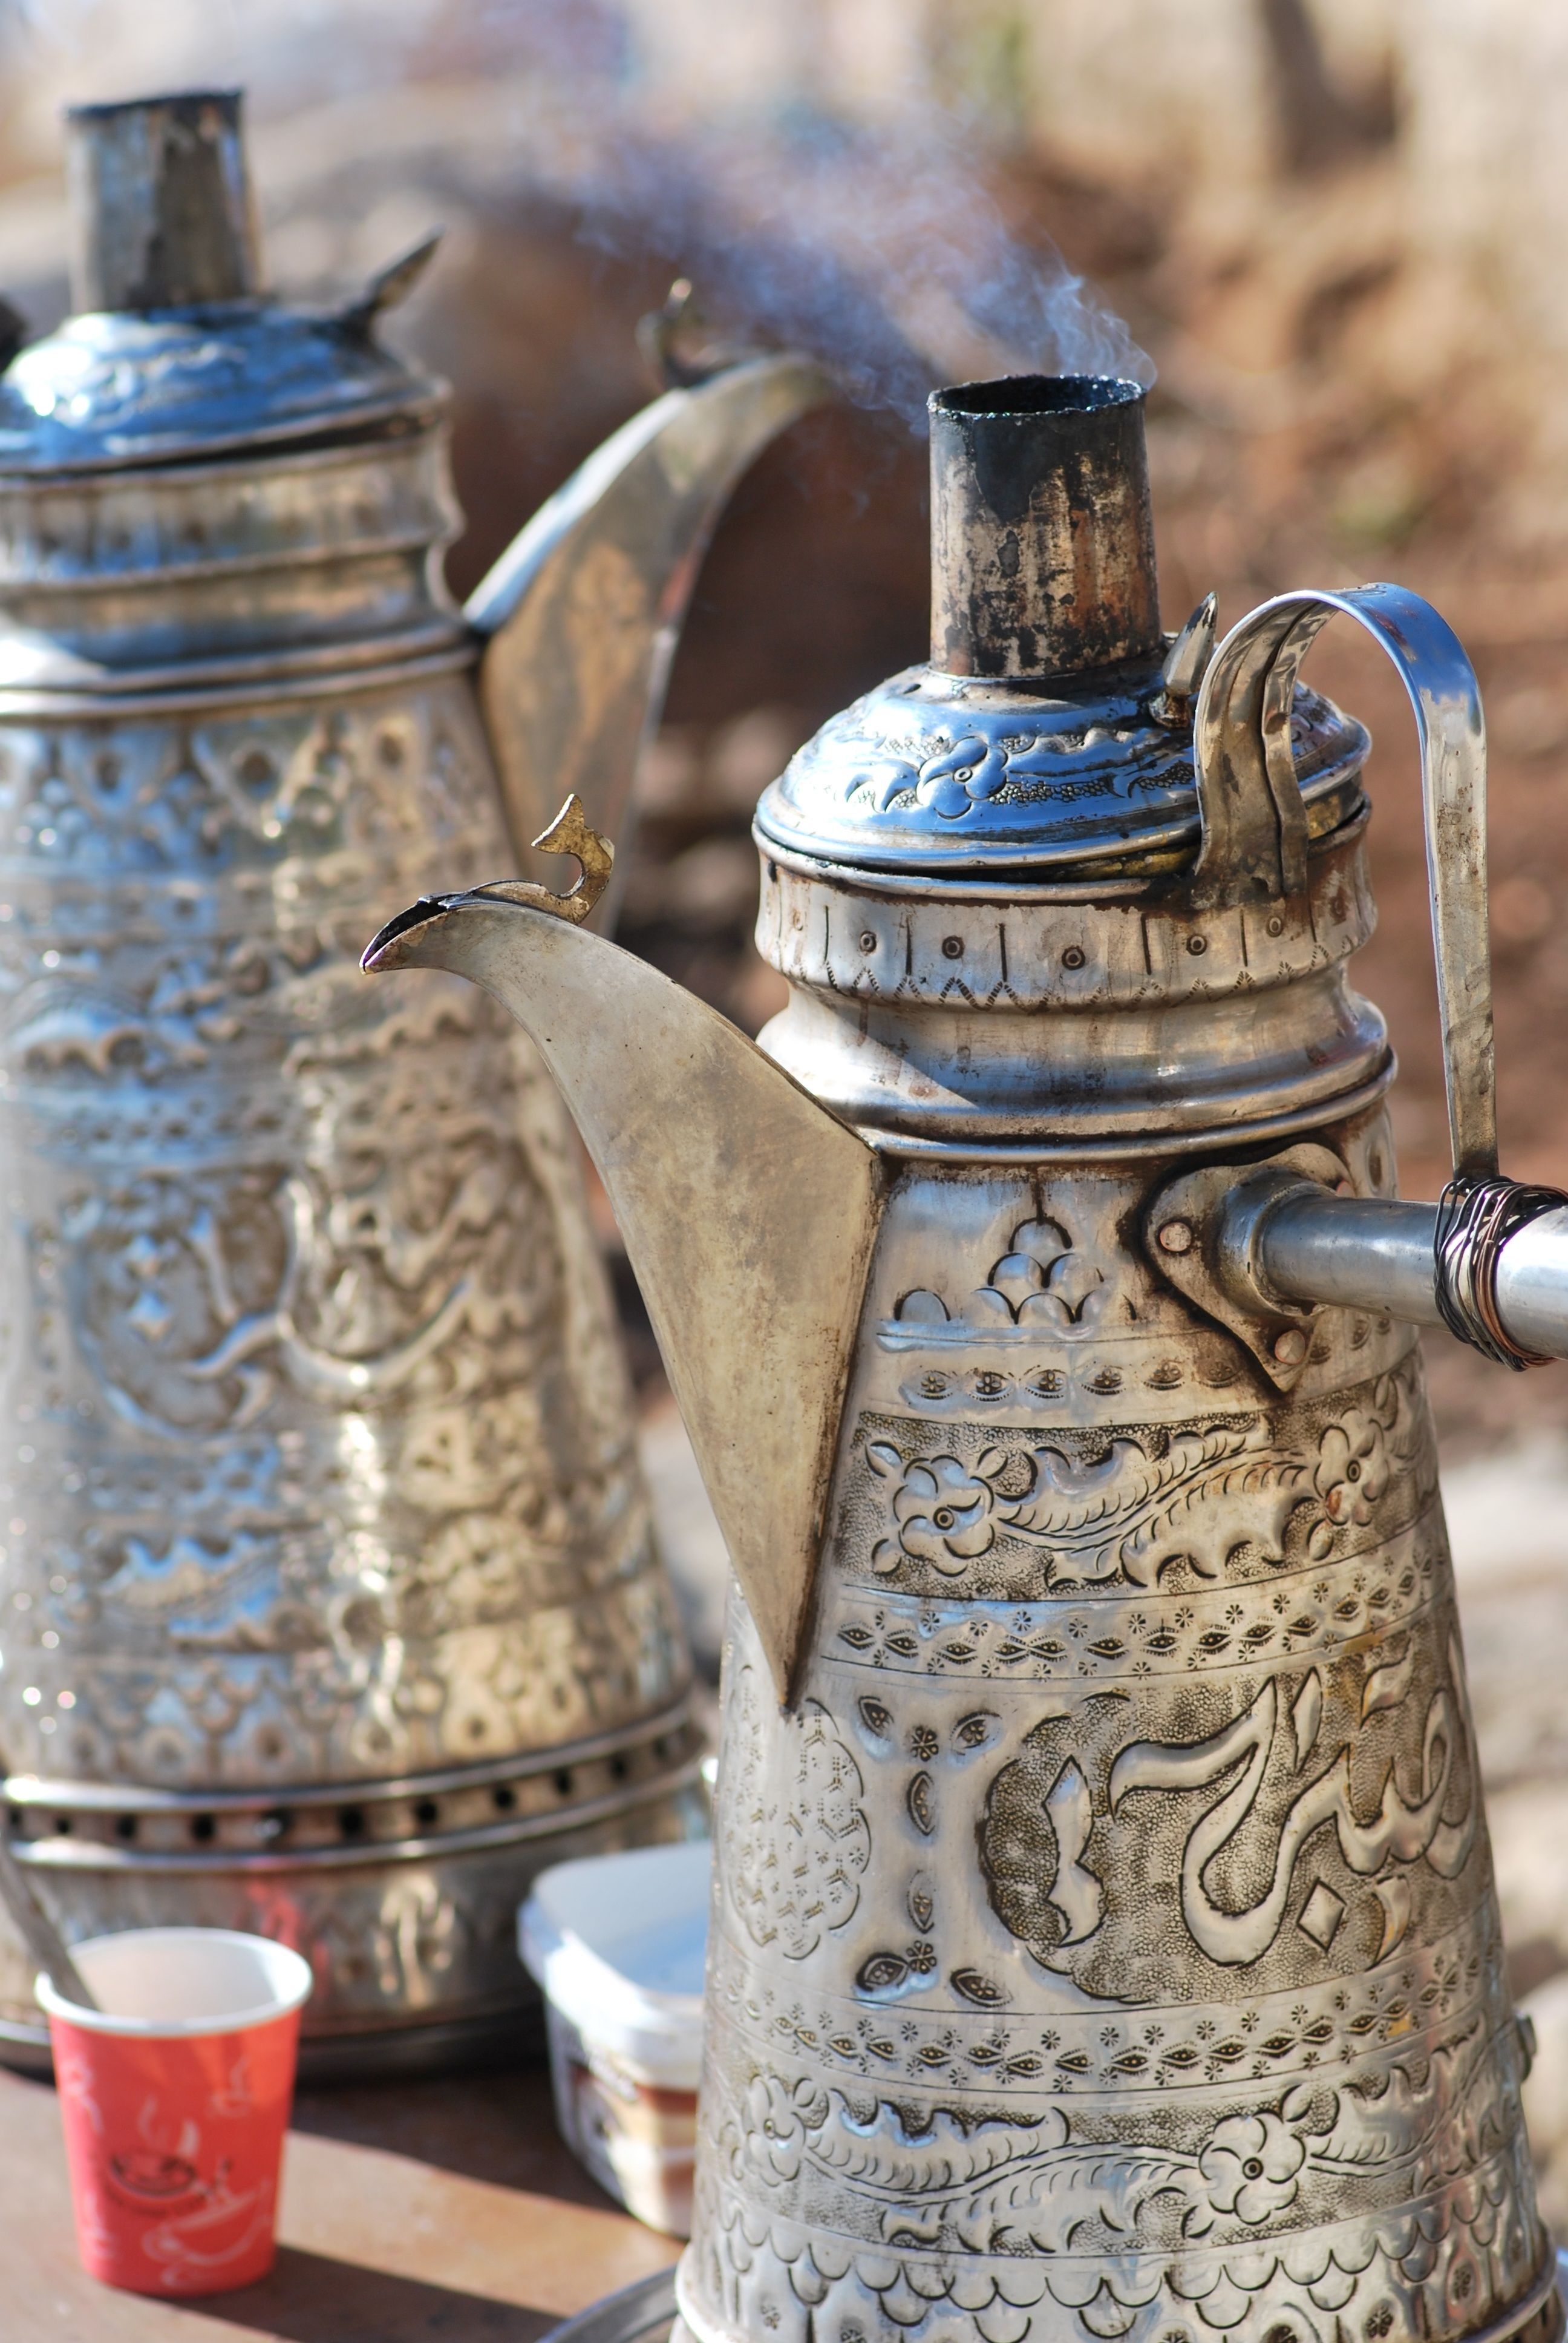
coffee, drink, bottle, mug, lighting, tableware, material, mason jar, coffeepot, arabia, drinkware